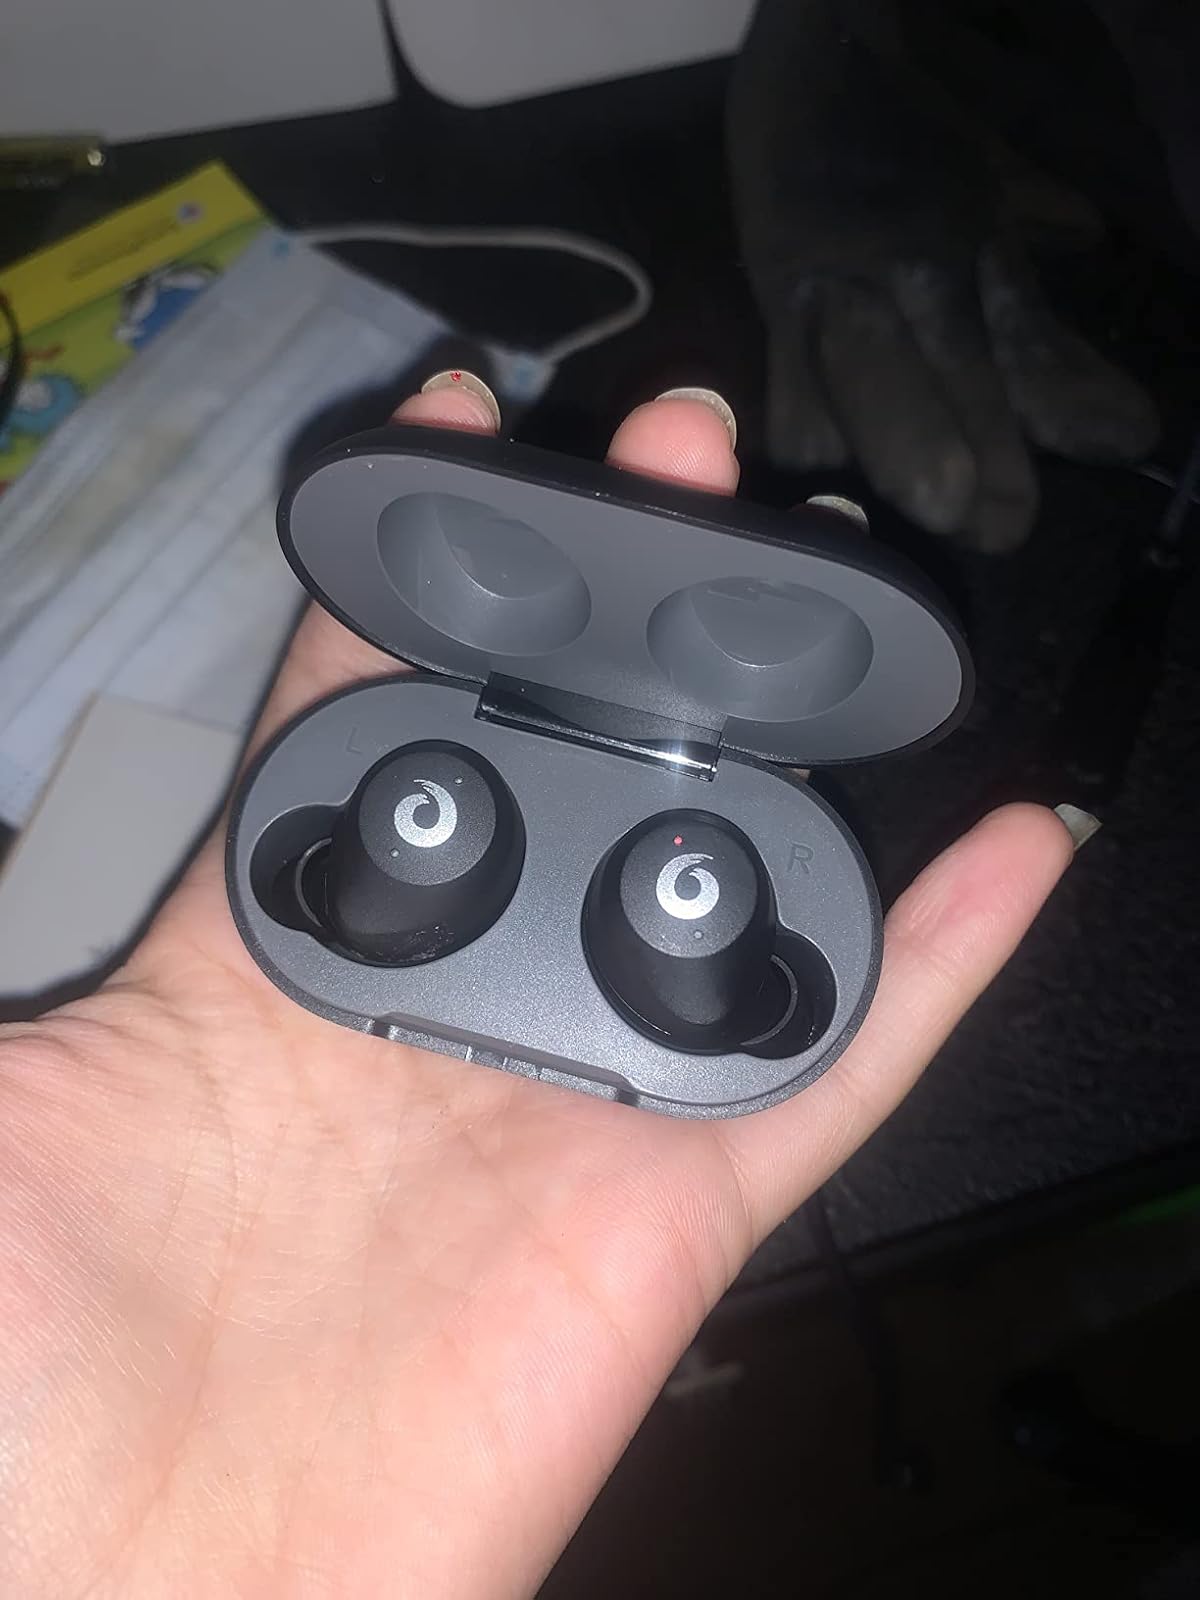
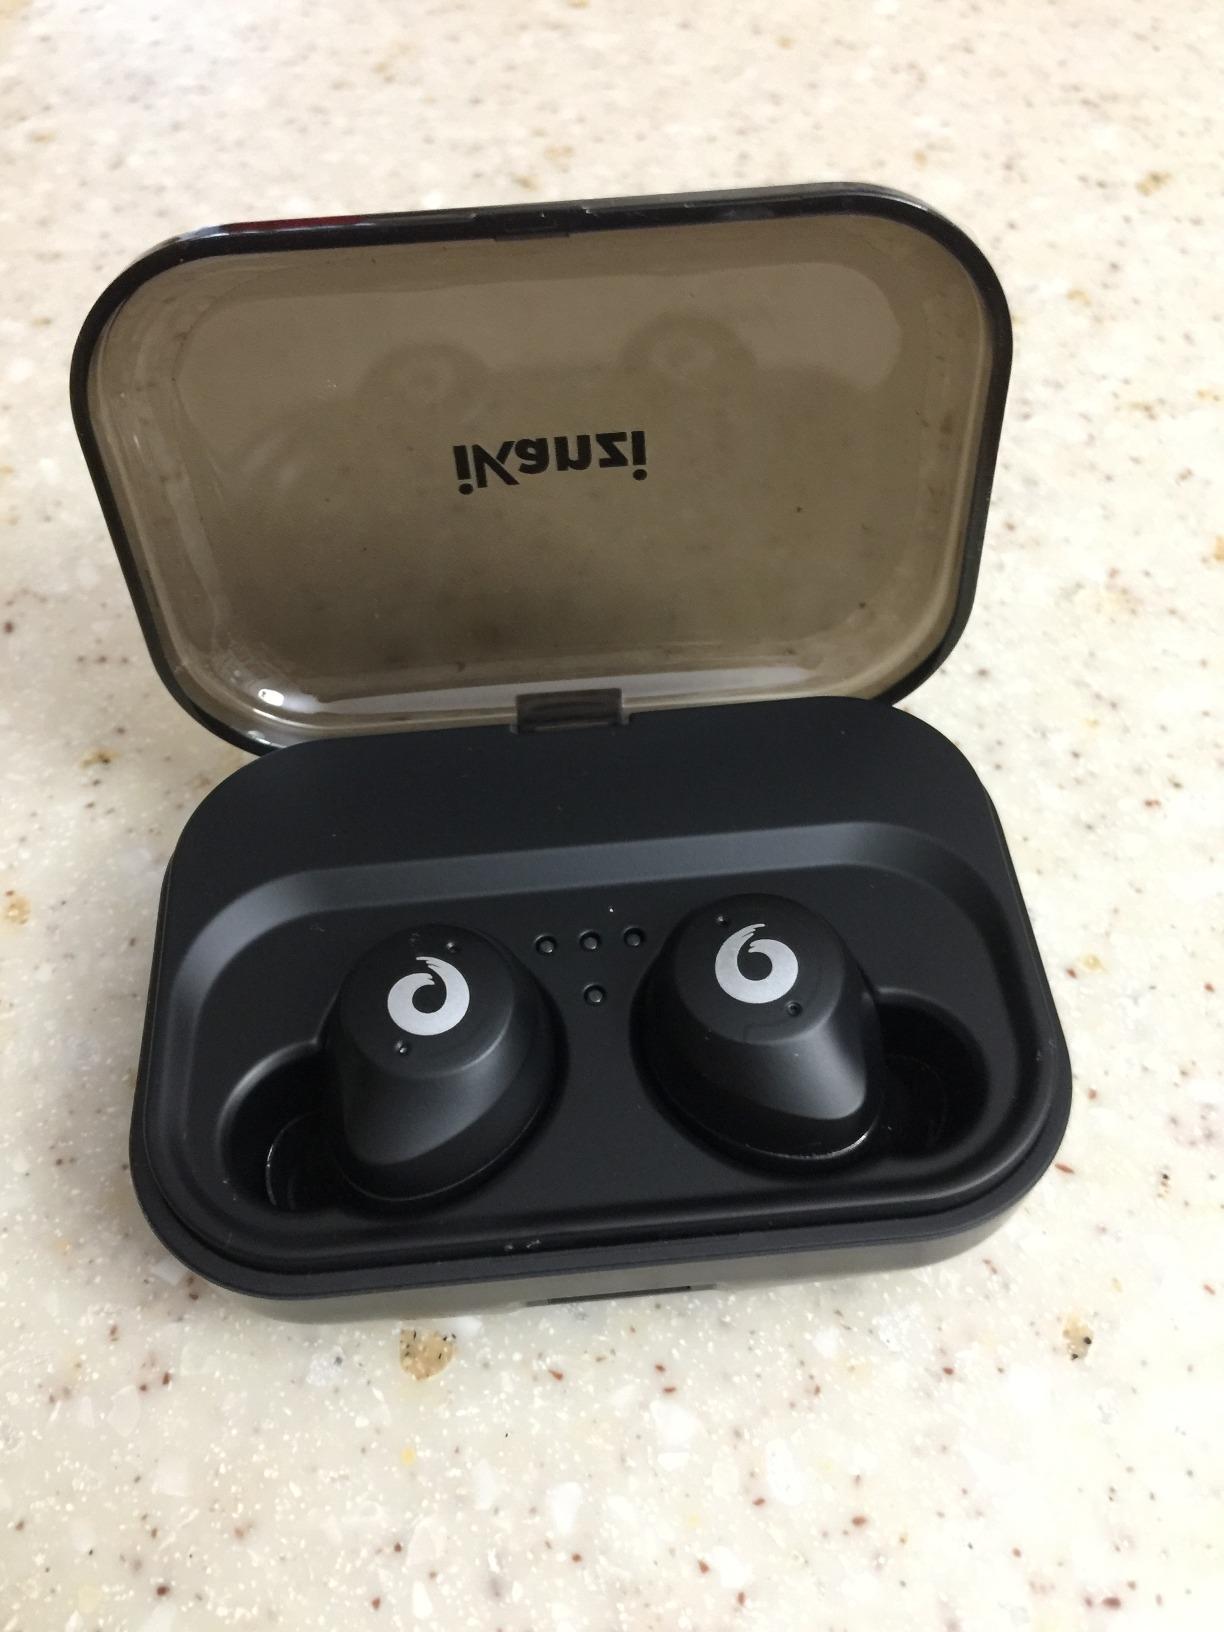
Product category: earbuds
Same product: no